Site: brandenburg
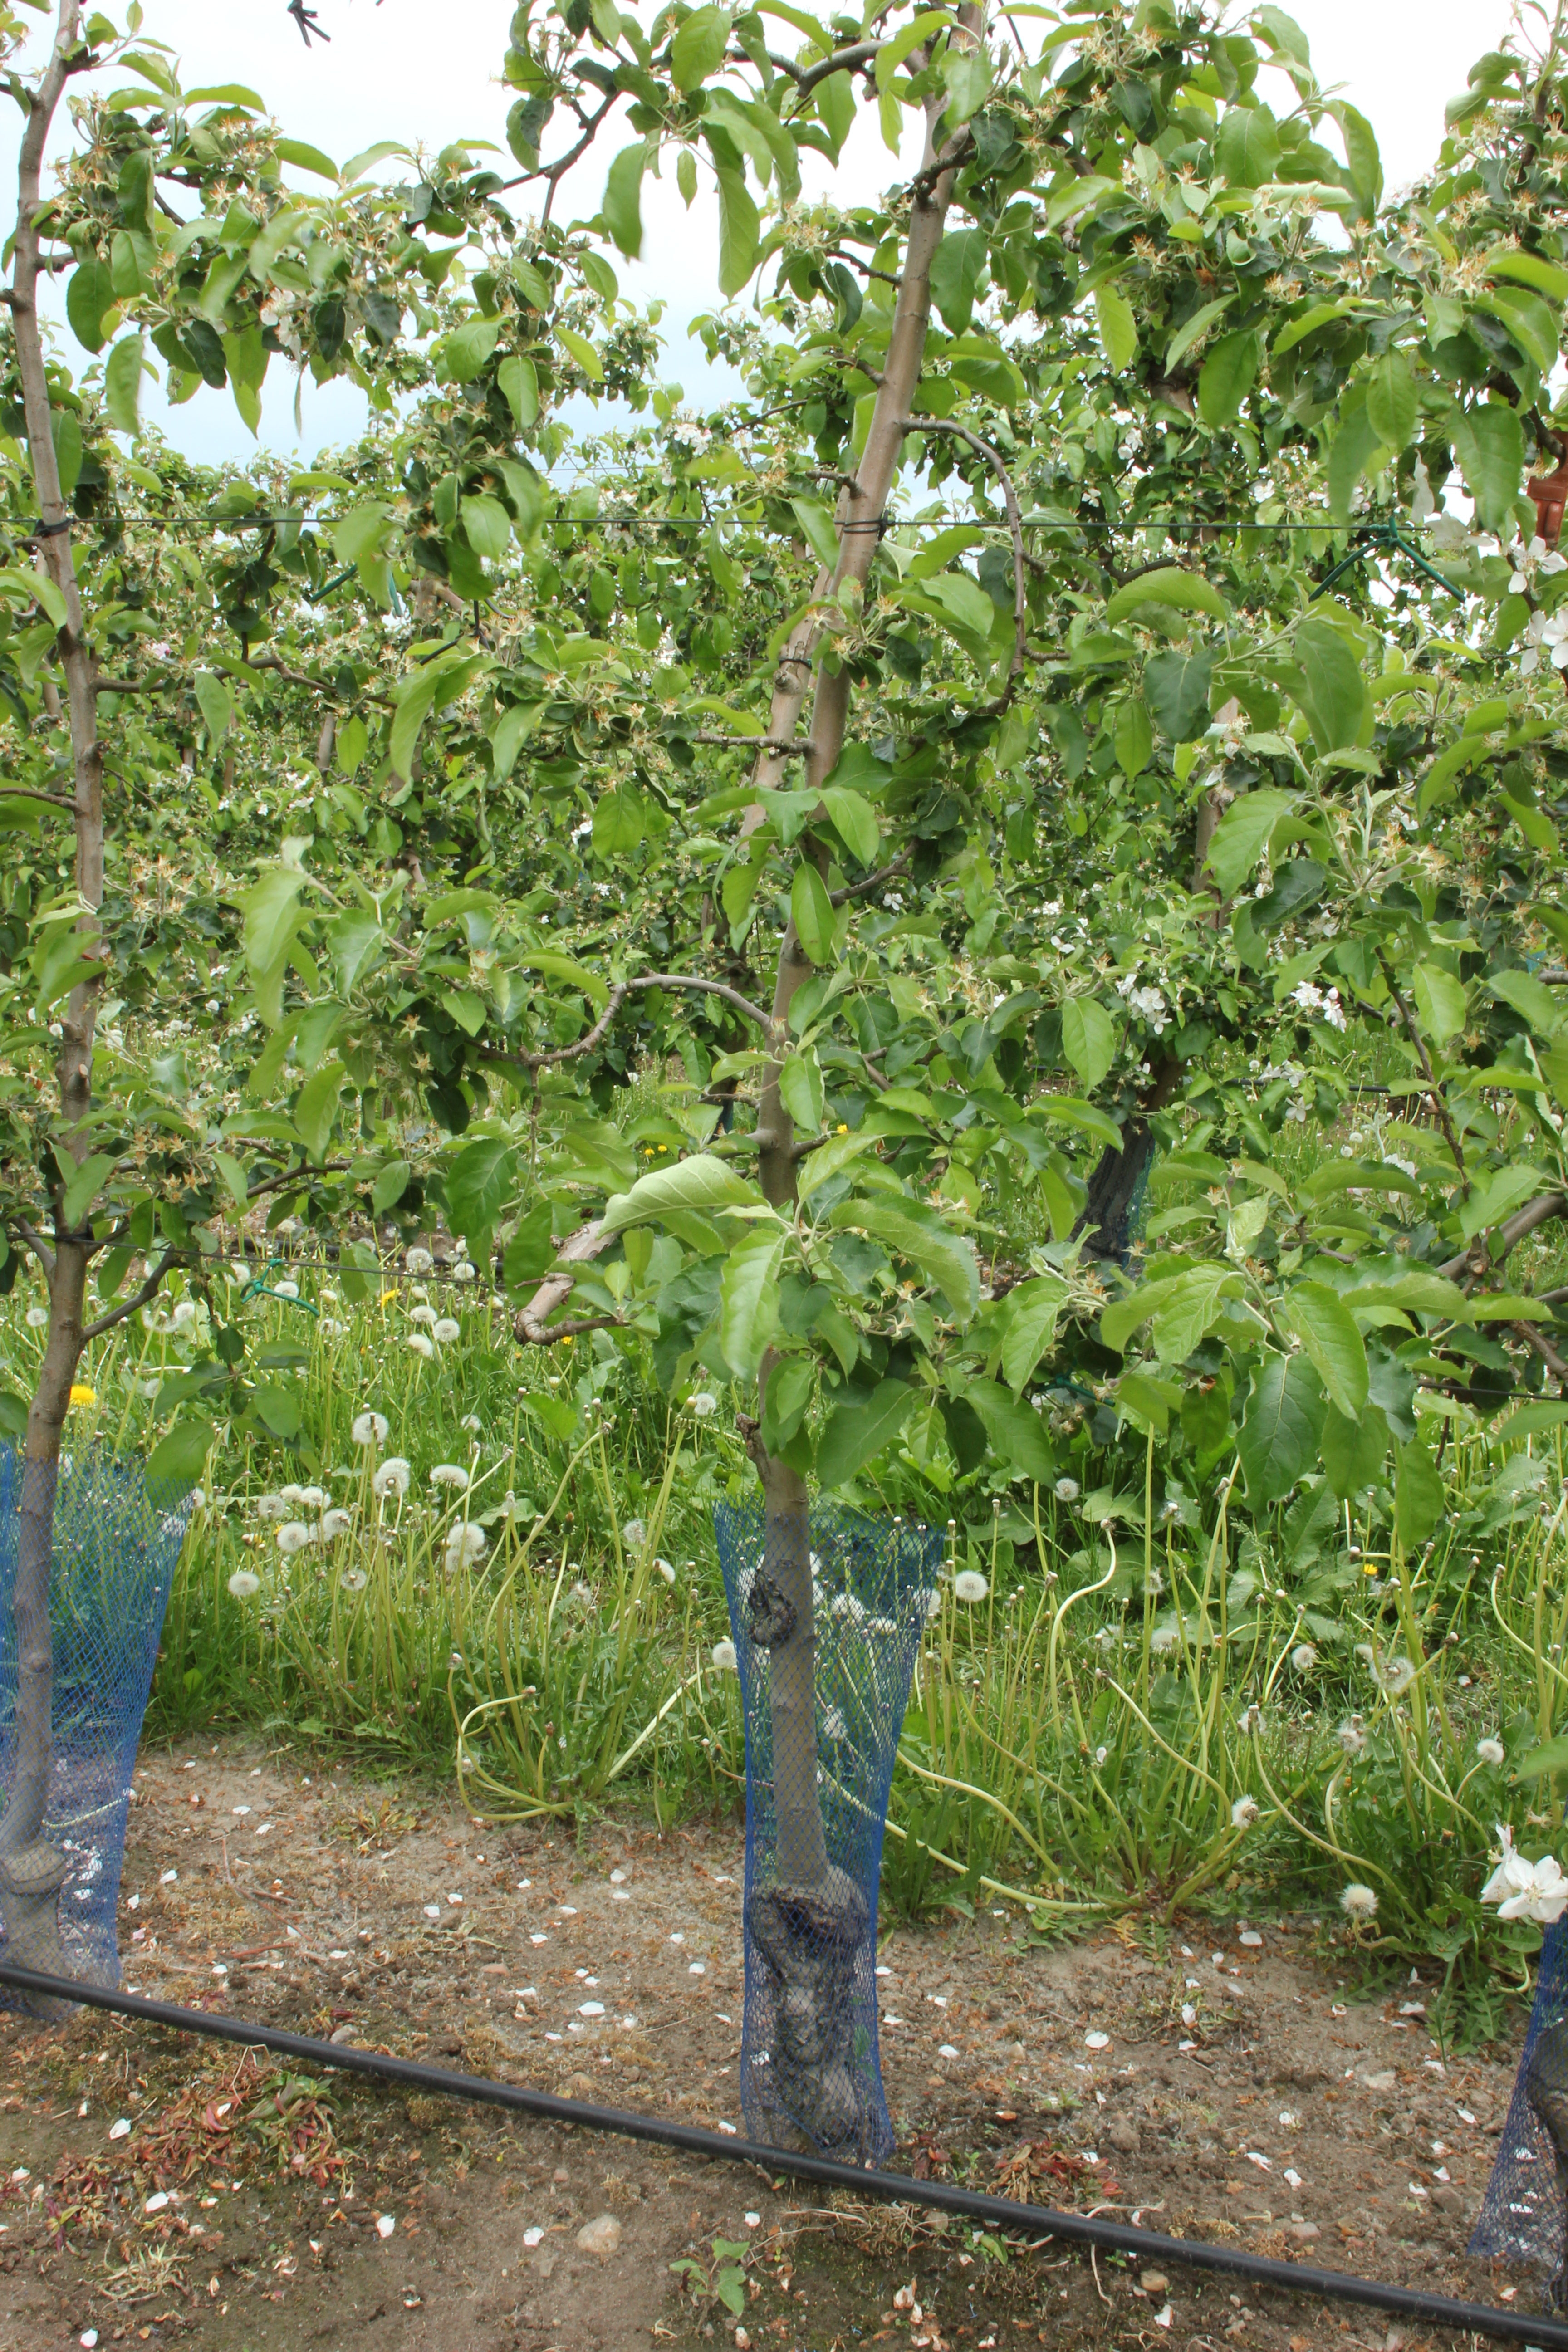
Growth stage (BBCH 67): Flowering